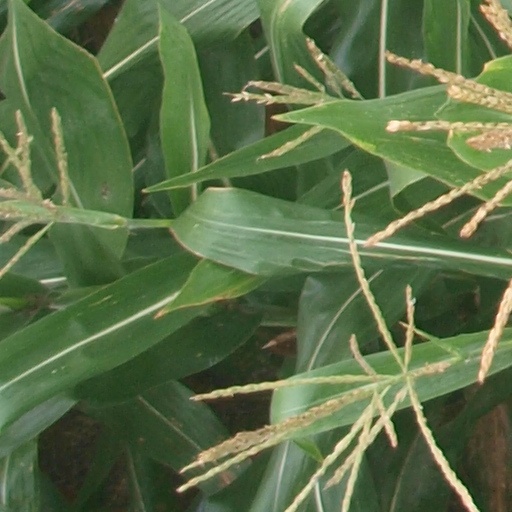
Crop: maize; corn